Bubba Ray Dudley

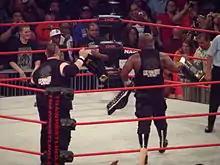
Team 3D as TNA and IWGP Tag Team Champions, titles they have held twice each

LoMonaco made a one night appearance with WWE at the 2015 Royal Rumble entering as a surprise entrant at number 3, reprising his Bubba Ray Dudley character. He eliminated The Miz and R-Truth before being eliminated by Bray Wyatt.